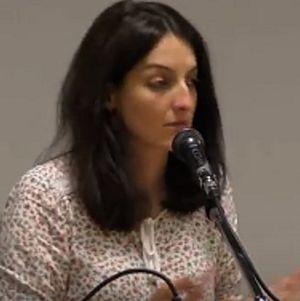
Myriam Benraad lors de la conférence «
Myriam Benraad est une politologue française, spécialiste du monde arabe.